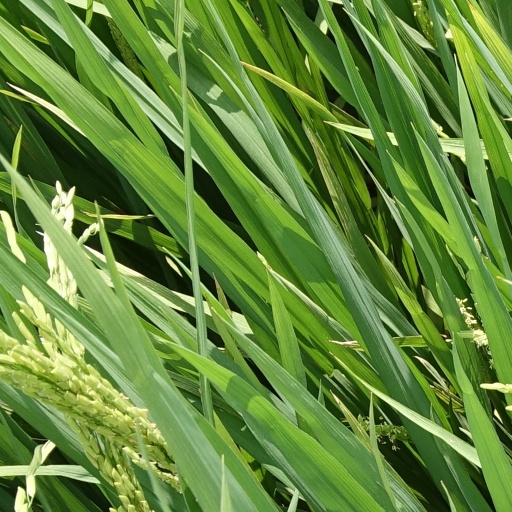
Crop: rice